St Stephen Walbrook

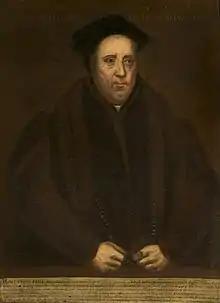
Sir Rowland Hill of Soulton who coordinated and published the 1560 Geneva Bible was buried at the church

The church suffered slight damage from bombing during the London Blitz of 1941 and was later restored. In 1954, the united parishes of St Mary Bothaw and St Swithin London Stone (merged in 1670) were themselves united with the parish of St Stephen.